Wars of Alexander the Great

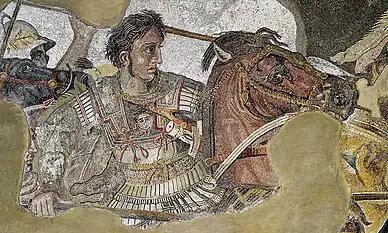
Alexander, depicted with his horse Bucephalus, fighting Persian king Darius III, from the "Alexander Mosaic" of Pompeii (Naples National Archaeological Museum, Italy)

The wars of Alexander the Great were a series of conquests carried out by Alexander III of Macedon from 336 to 323 BC. They began with battles against the Achaemenid Empire, then under the rule of Darius III. After Alexander's chain of victories, he began a campaign against local chieftains and warlords that stretched from Greece to as far as the region of Punjab in South Asia. By the time he died, Alexander ruled over most regions of Greece and the conquered Achaemenid Empire, including much of Achaemenid Egypt.